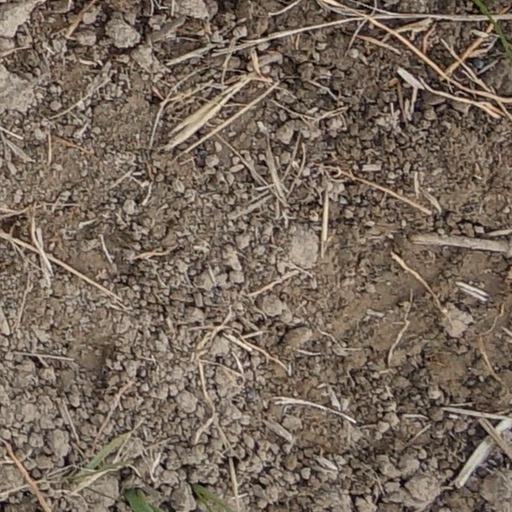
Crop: wheat